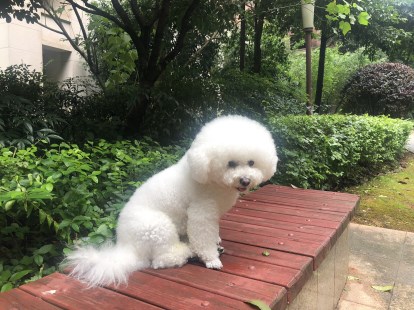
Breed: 3083-n000117-Bichon_Frise